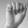
ASL letter: A